Juliette Gordon Low

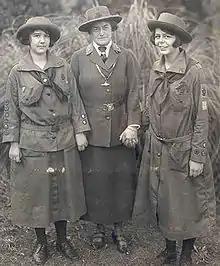
Juliette Gordon Low (center) standing with two Girl Scouts, Robertine McClendon (left) and Helen Ross (right)

After her husband's death, Low traveled, took sculpting classes, and did charity work while looking for a project on which to focus her time and skills. In May 1911, she met Sir Robert Baden-Powell at a party, and was inspired by the Boy Scouts, a program that he had organized. With 40,000 members throughout Europe and the United States, at the time, it stressed the importance of both military preparedness and having fun, two values she appreciated. Low met Baden-Powell a dozen time during the rest of 1911.